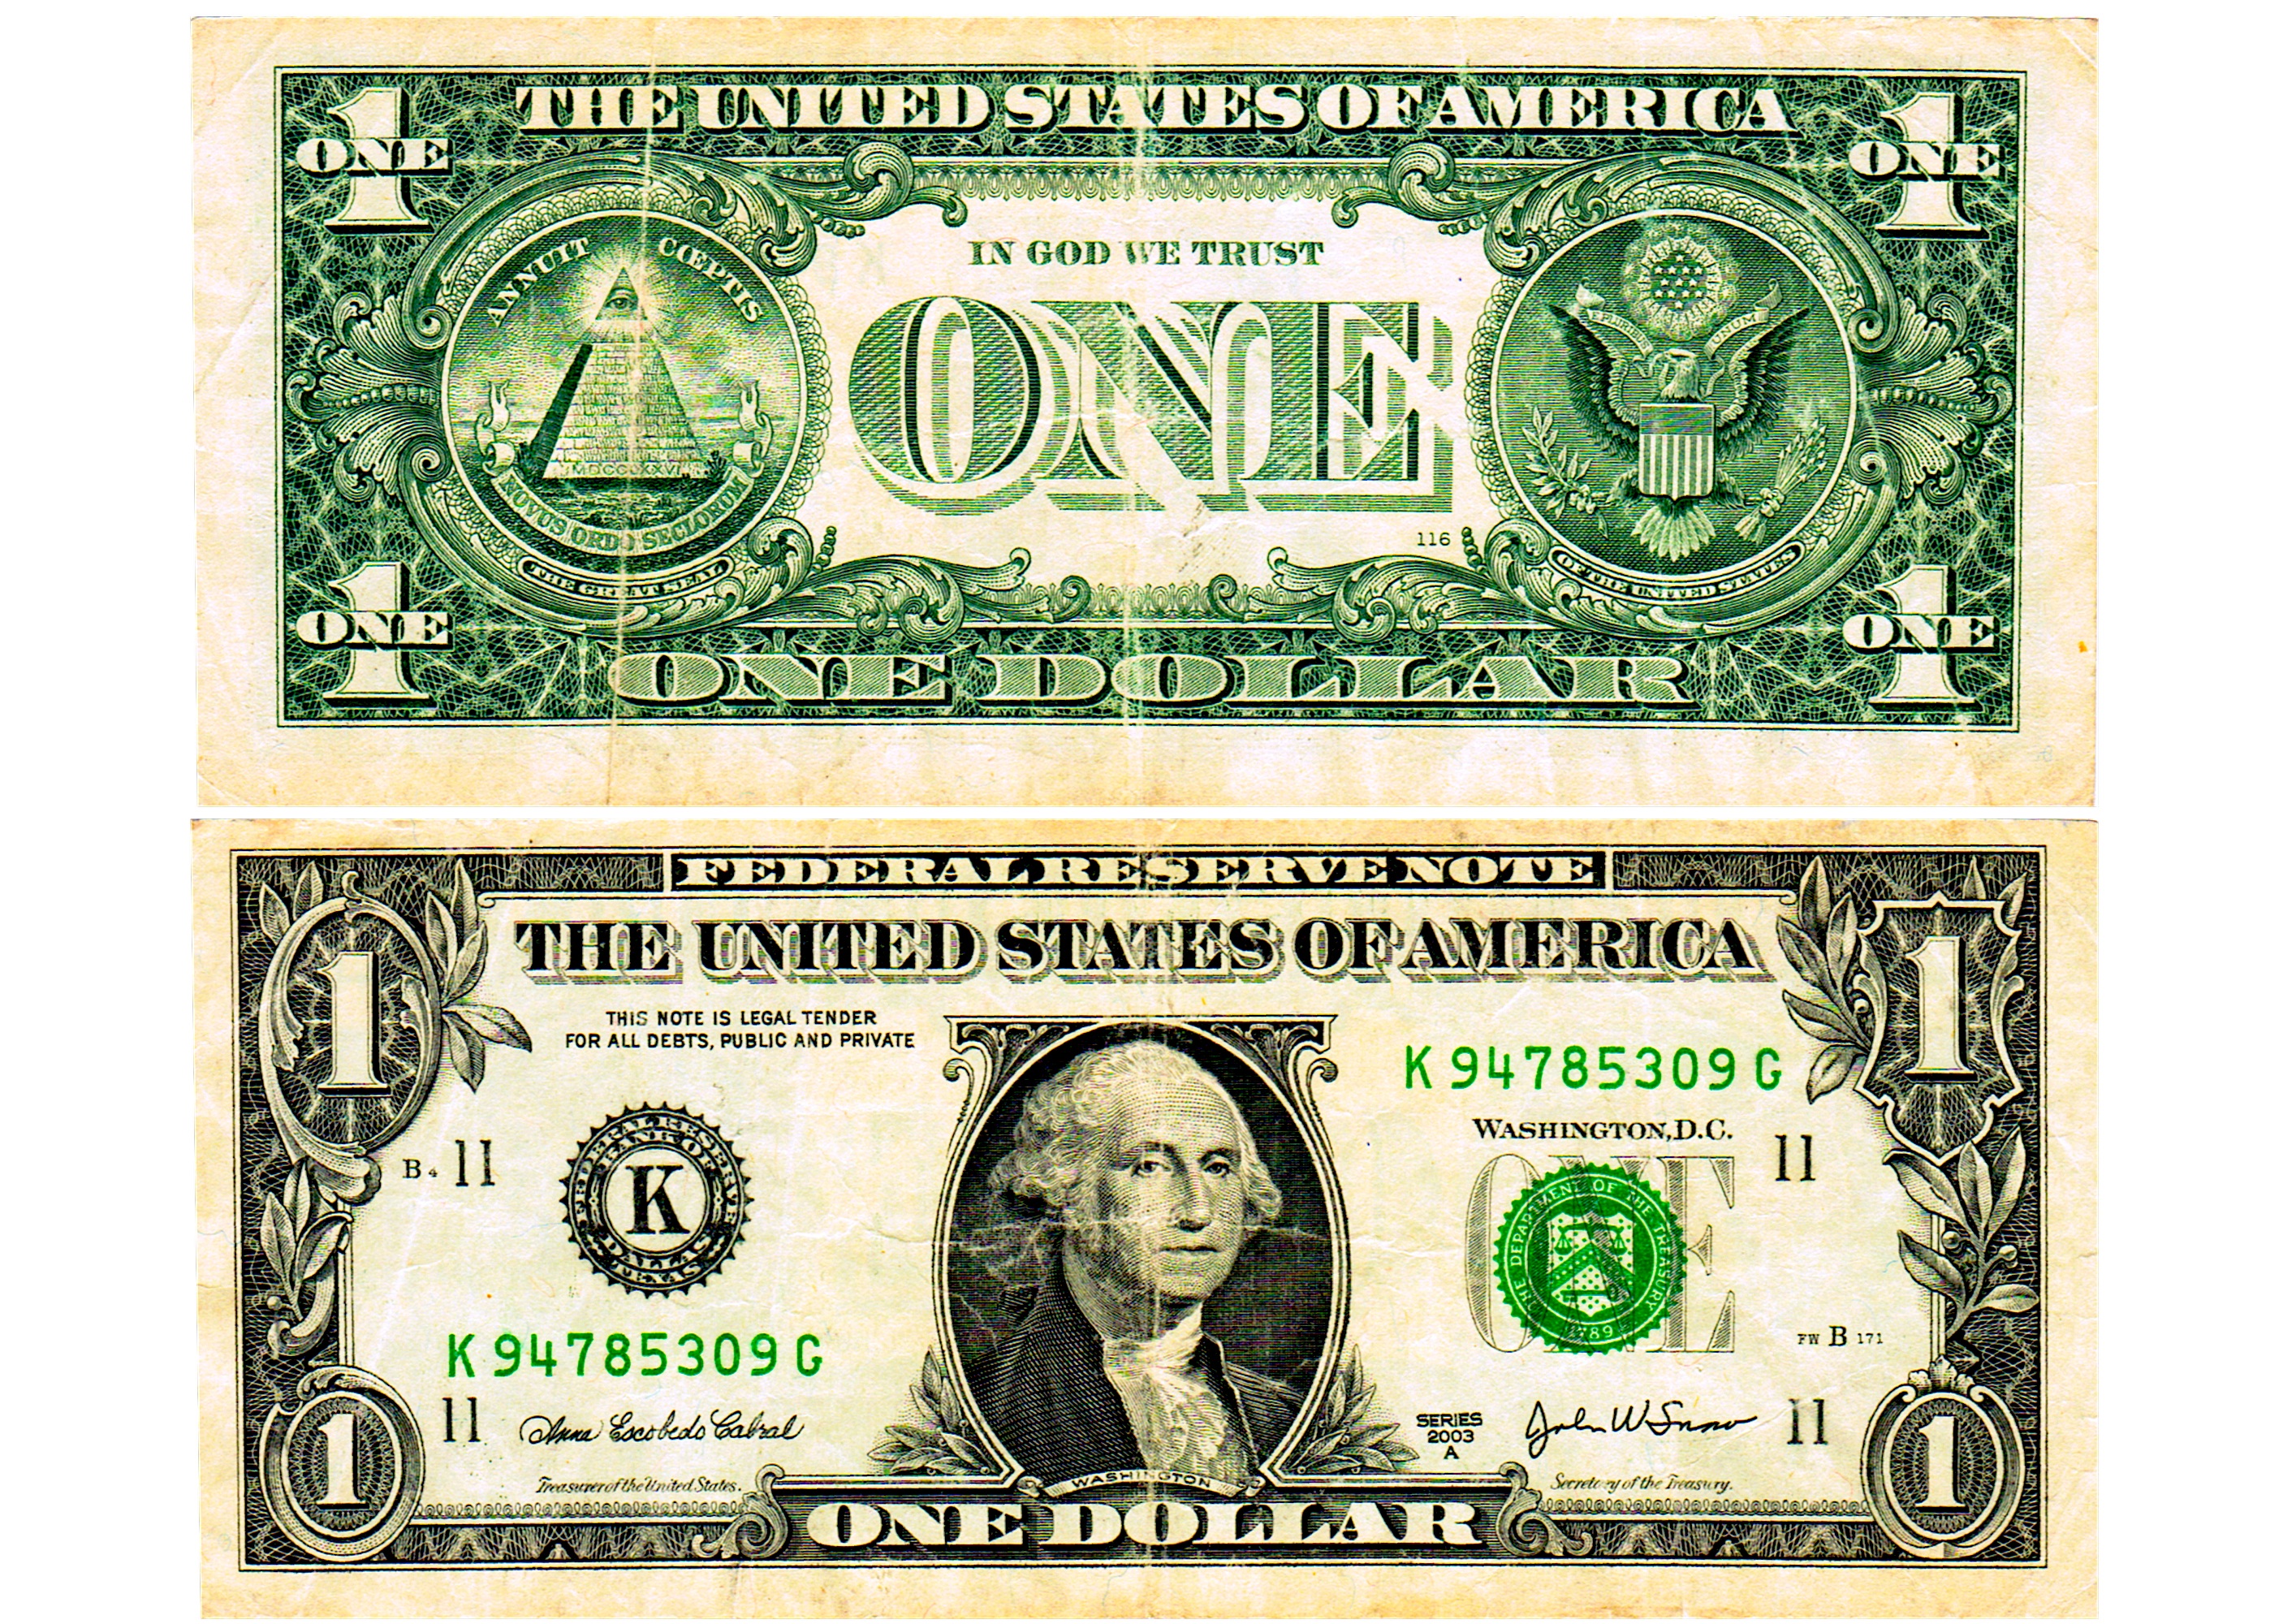
usa, america, money, paper, material, note, cash, currency, dollar, banknote, us dollar, a dollar